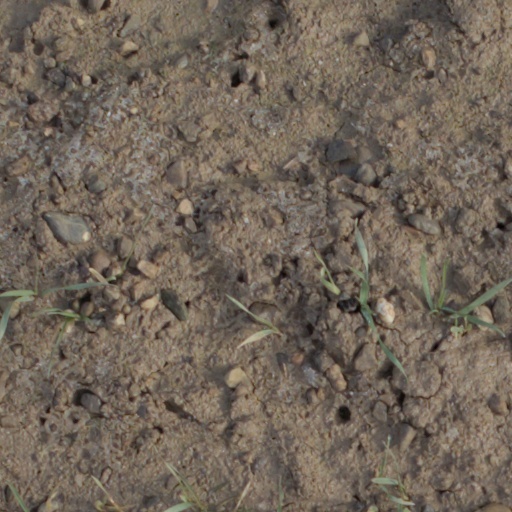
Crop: wheat